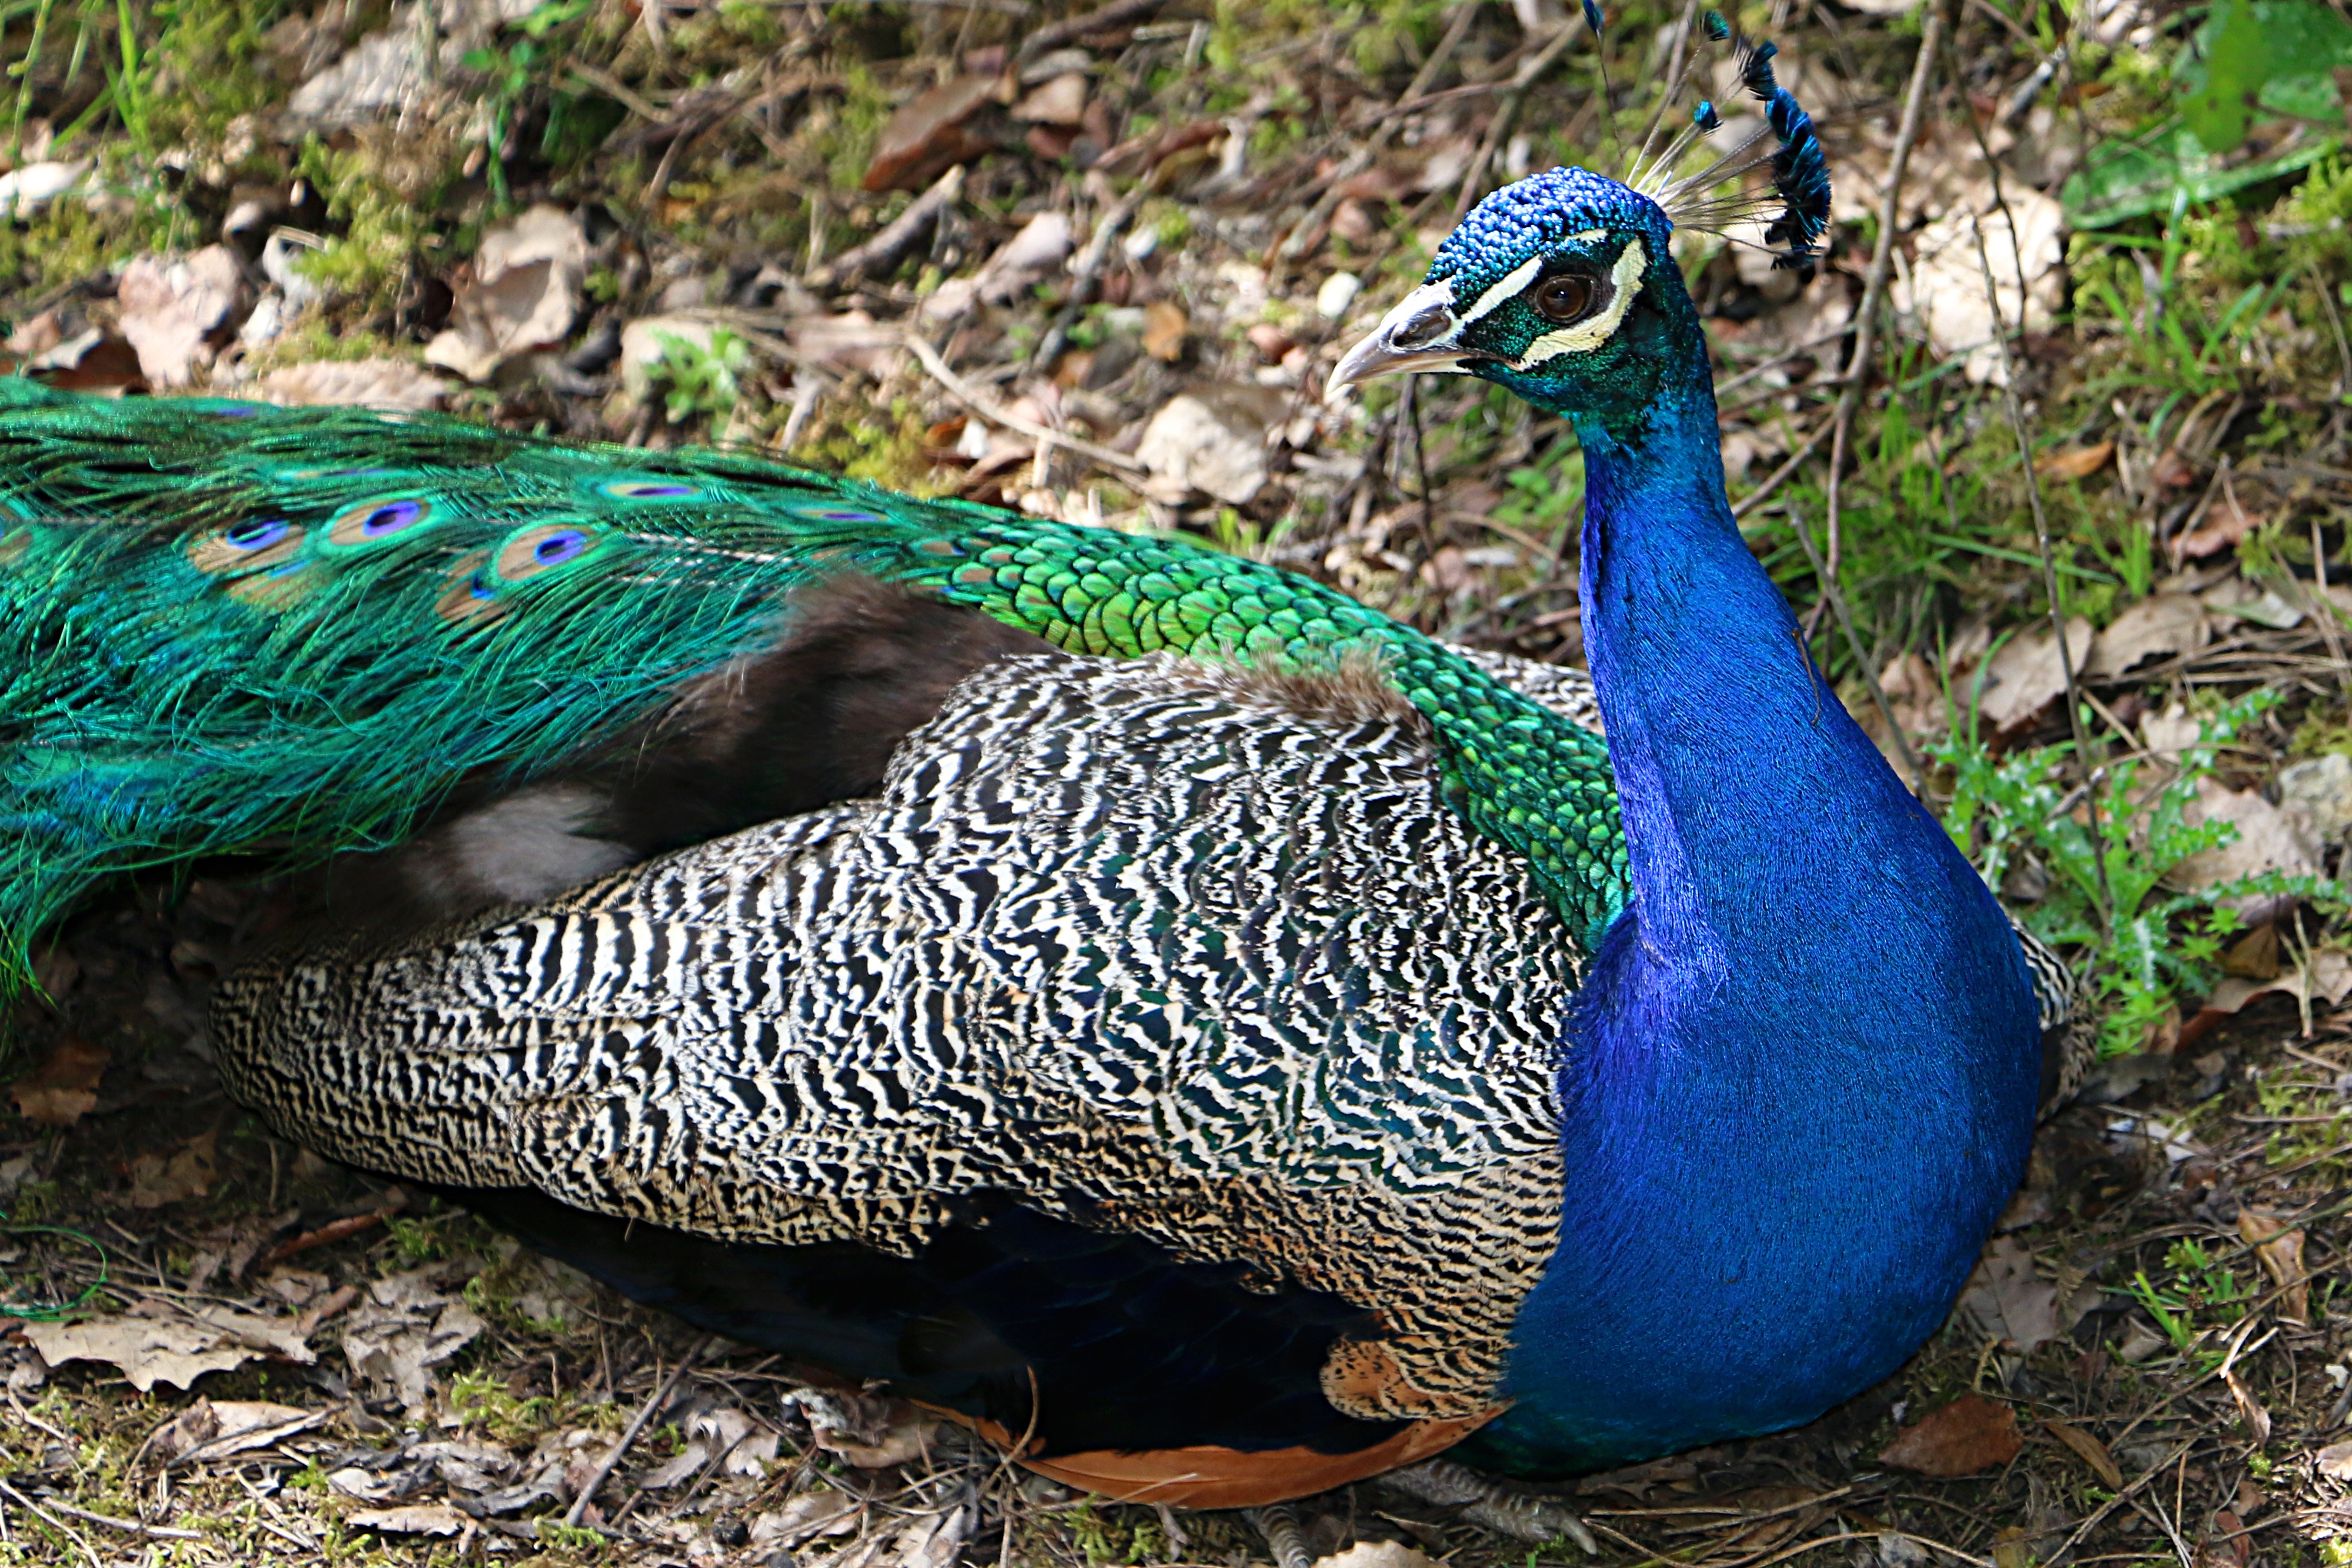
bird, wildlife, zoo, green, beak, fowl, fauna, peacock, galliformes, vertebrate, peafowl, phasianidae, montemor